BCE Inc.

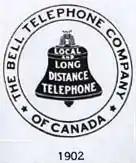
Logo used by the Bell Telephone Company of Canada from 1902 to 1922

The Bell Telephone Company of Canada Ltd. was created by an act of Parliament on April 29, 1880. Later known as Bell Canada, its charter granted it the right to construct telephone lines alongside all public rights-of-way in Canada. Under a licensing agreement with the US-based American Bell Telephone Company, Bell also manufactured telephones and telephone equipment, an activity that would be spun off in a separate company that later became Northern Telecom and then Nortel Networks.